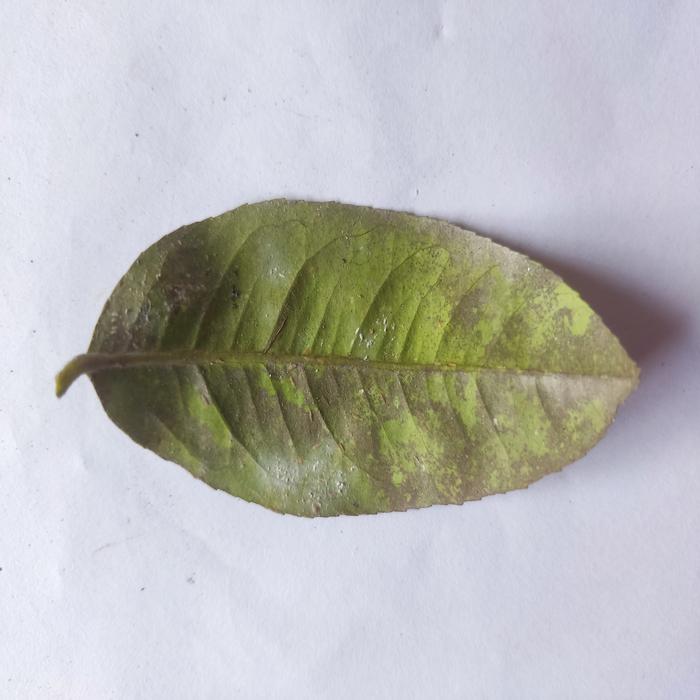
Crop: Lemon
Leaf condition: Sooty_Mold